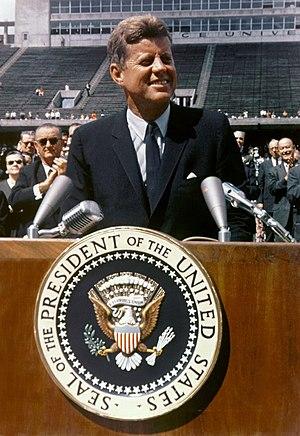
Apollo 11 est une mission du programme spatial américain Apollo au cours de laquelle, pour la première fois, des hommes marchent sur la Lune, le 21 juillet 1969, à 2 h 56 UTC. L'agence spatiale américaine, la NASA, remplit ainsi l'objectif fixé par le président John F. Kennedy en 1961 de poser un équipage sain et sauf sur la Lune avant la fin des années 1960 dans le but de démontrer la supériorité des États-Unis sur l'Union soviétique mise à mal par les succès soviétiques au début de l'ère spatiale dans le contexte de la guerre froide qui oppose ces deux pays. Ce défi est lancé alors que la NASA n'a pas encore placé en orbite un seul astronaute. Grâce à une mobilisation de moyens humains et financiers considérables, l'agence spatiale rattrape puis dépasse le programme spatial soviétique.
Extraits de douze discours prononcés par John Fitzgerald Kennedy, 35ème président des États-Unis, en exercice du 20 janvier 1961 au 22 novembre 1963.
We choose to go to the Moon est une tagline de l'Address at Rice University on the Nation's Space Effort, un discours du président des États-Unis John Fitzgerald Kennedy prononcé le 12 septembre 1962 à l'université Rice, à Houston, dans lequel il promet de voir un Américain poser le pied sur la Lune avant la fin des années 1960 dans le cadre du programme Apollo, reprenant et élargissant l'idée exprimée un an plus tôt lors de son discours au Congrès.